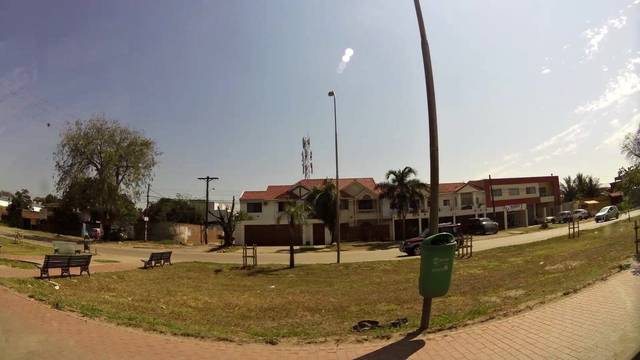
Region: Bolivia
Coordinates: -17.749, -63.163